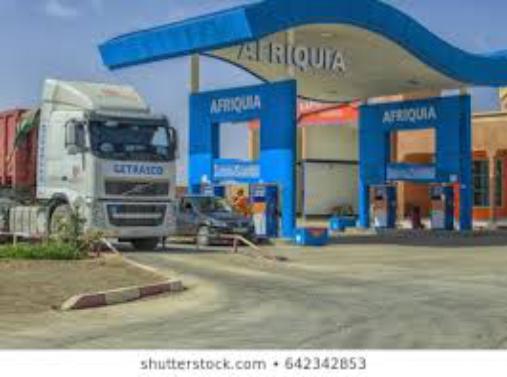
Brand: Afriquia
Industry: Others